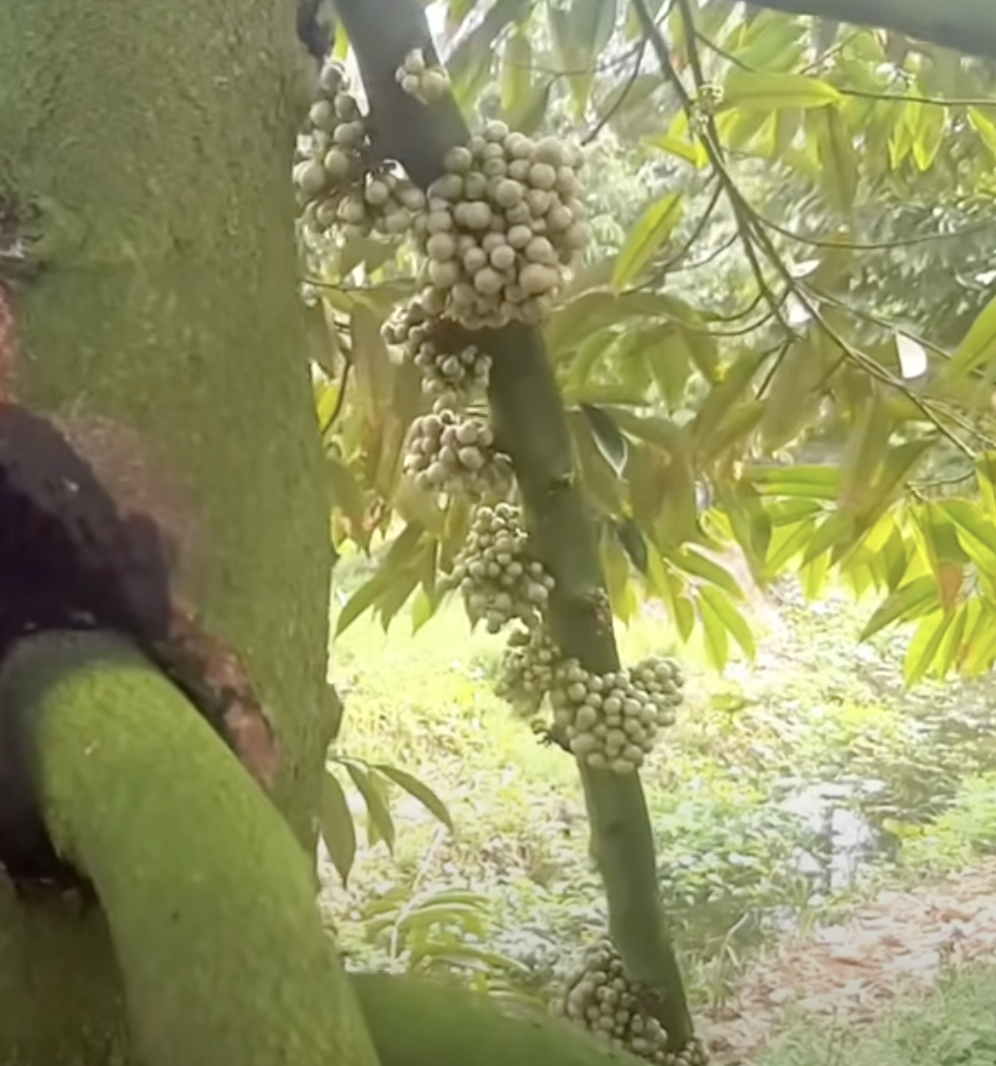
Label: stem_cracking_ gummosis